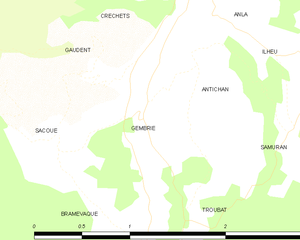
Gembrie est une commune française située dans le département des Hautes-Pyrénées, en région Occitanie.